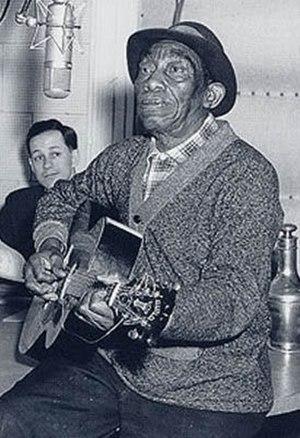
Mississippi John Hurt, né John Smith Hurt le 8 mars 1892 à Teoc, Mississippi et mort le 2 novembre 1966 à Avalon, Mississippi, est un chanteur et guitariste de blues et de folk américain. Sa musique est un mélange subtil de blues, de country, du bluegrass, de folk et de rock 'n' roll. Son style se caractérise par son jeu de guitare raffiné et sa voix douce.